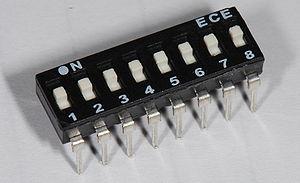
Un interrupteur est un organe, physique ou virtuel, permettant d'interrompre ou d'autoriser le passage d'un flux.